Germany–United States relations

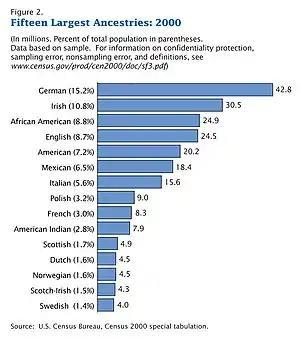
Largest self-reported ancestries in the United States (2000)

Before 1800, the main factors in German-American relations were very large movements of immigrants from Germany to American states (especially Pennsylvania, the Midwest, and central Texas) throughout the 18th and the 19th centuries.